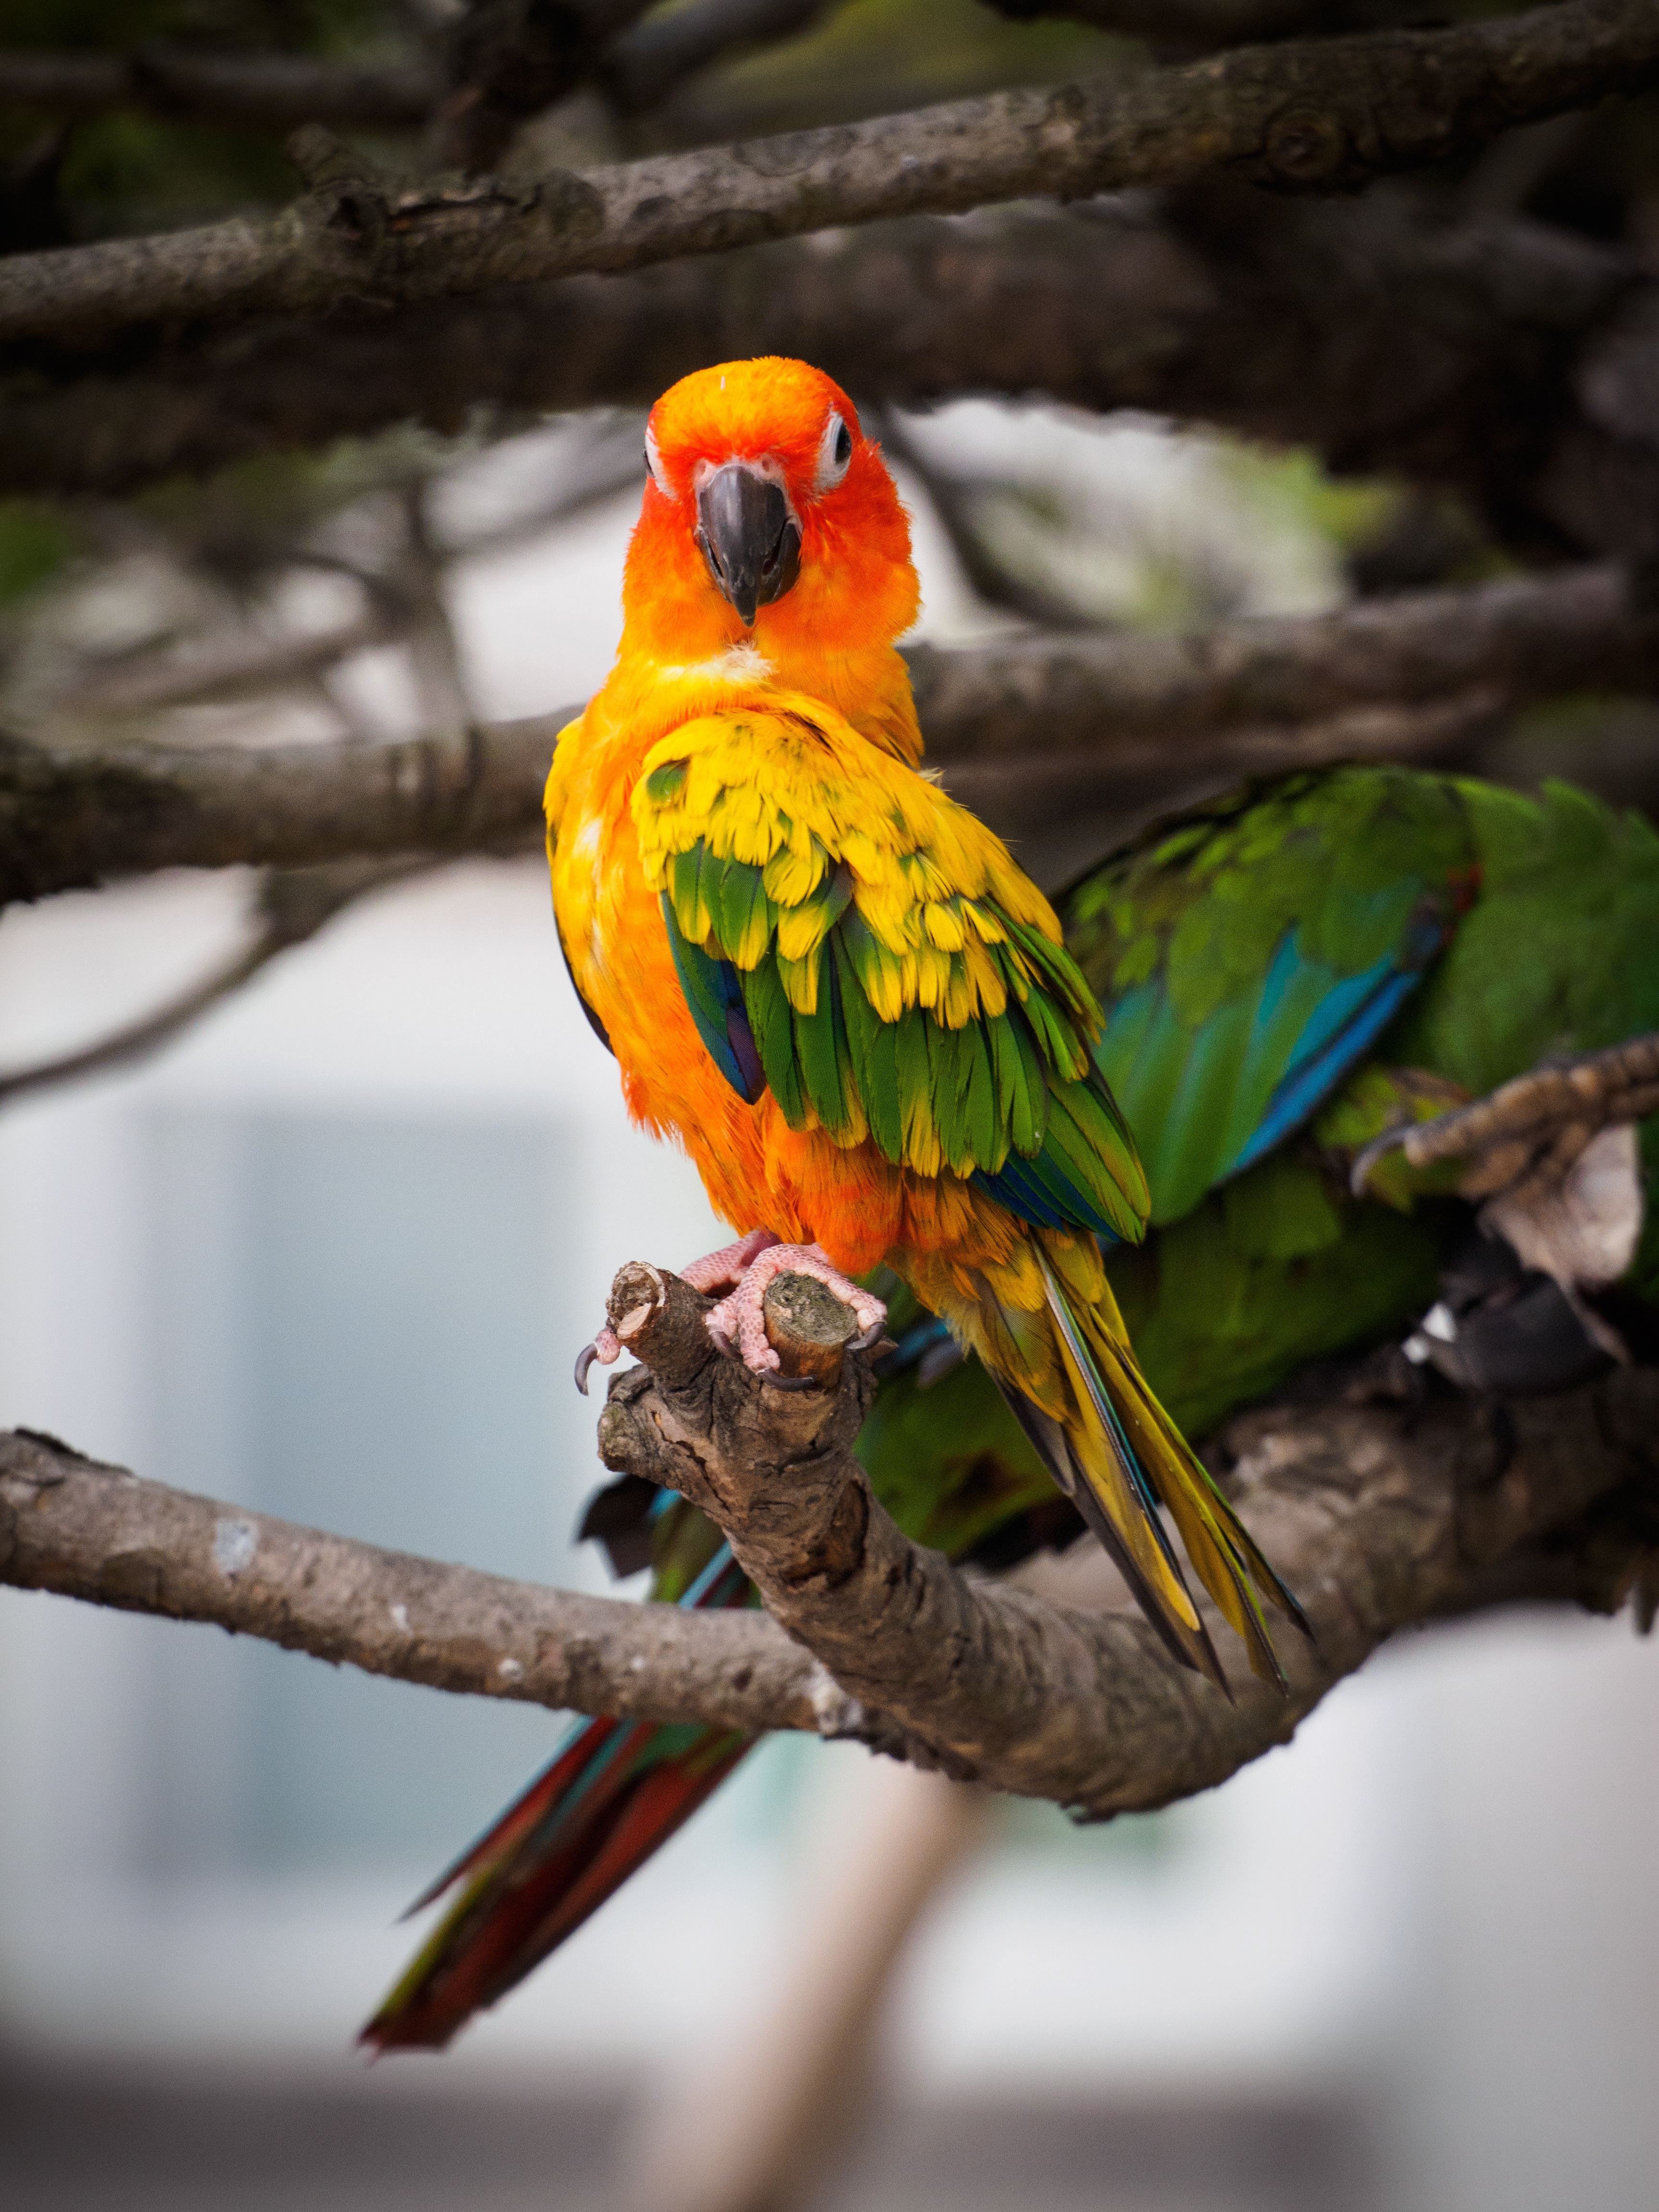
branch, bird, wildlife, beak, yellow, fauna, lorikeet, lovebird, macaw, birds, vertebrate, new, parrot, parakeet, greenness, common pet parakeet